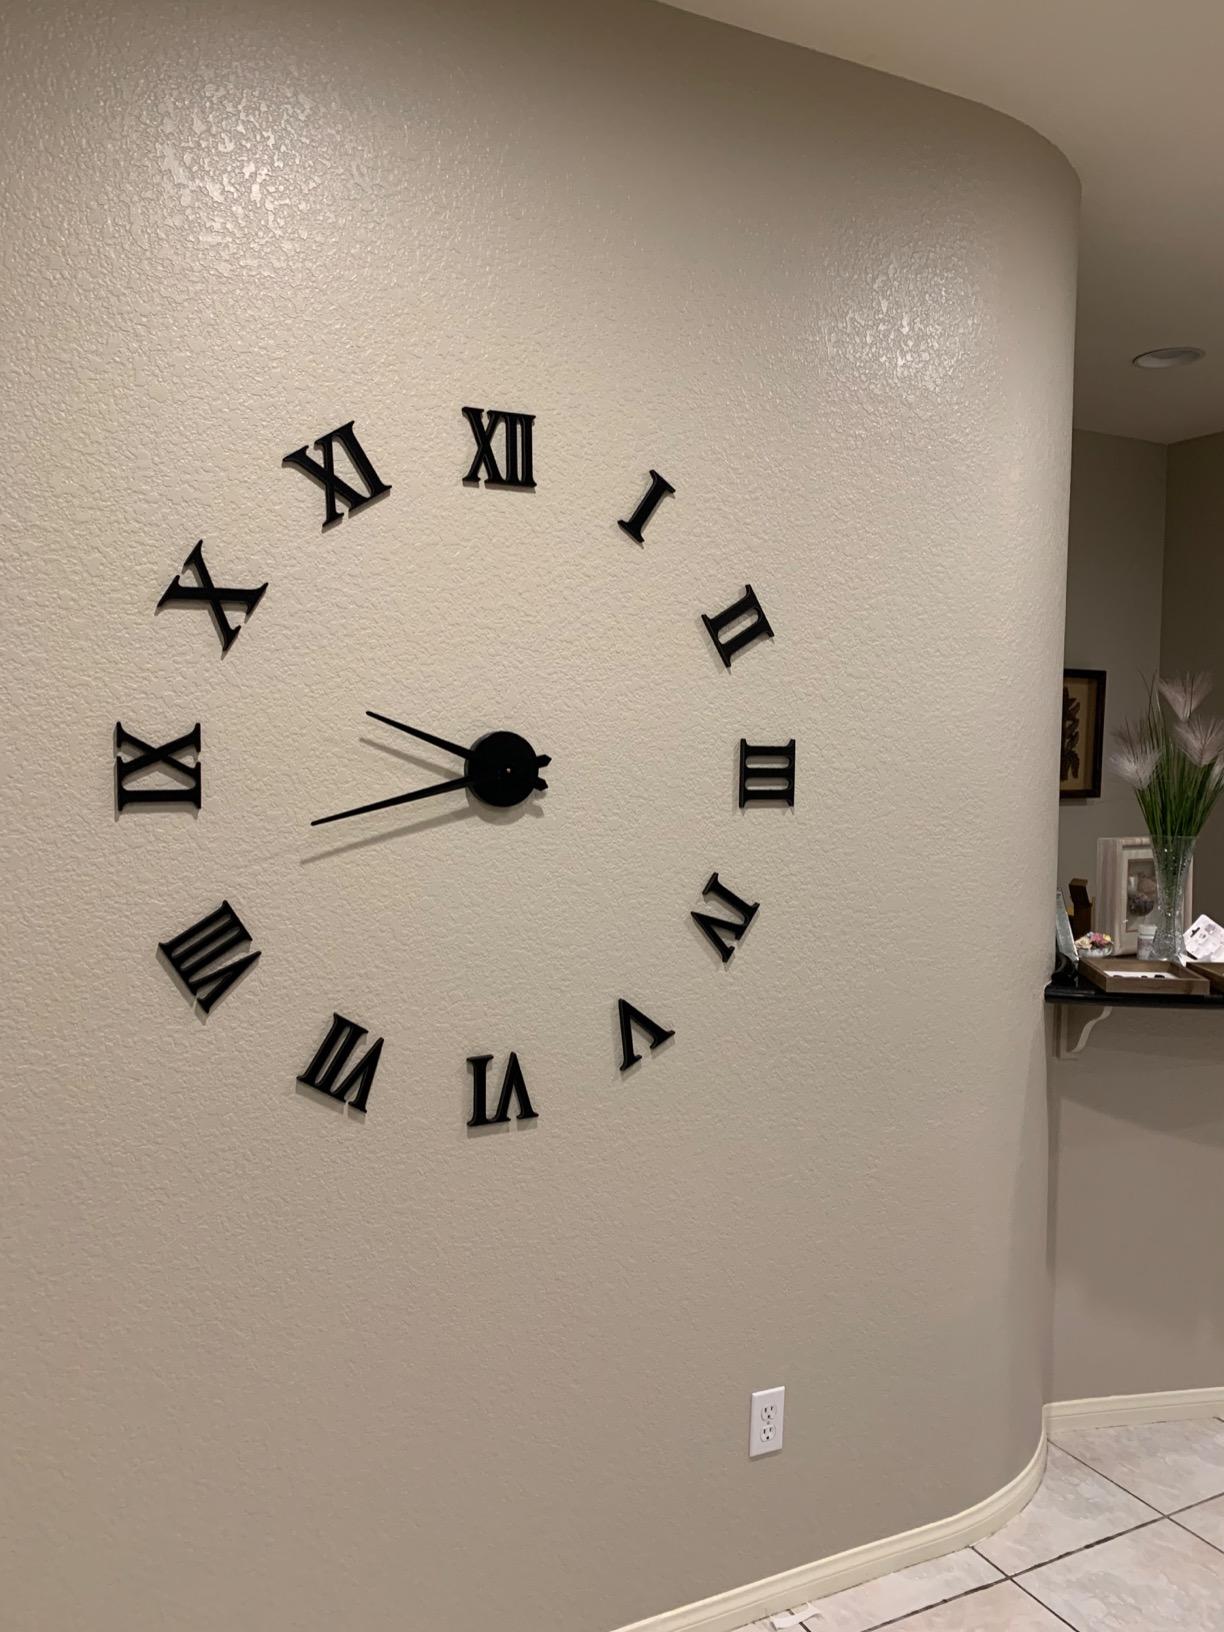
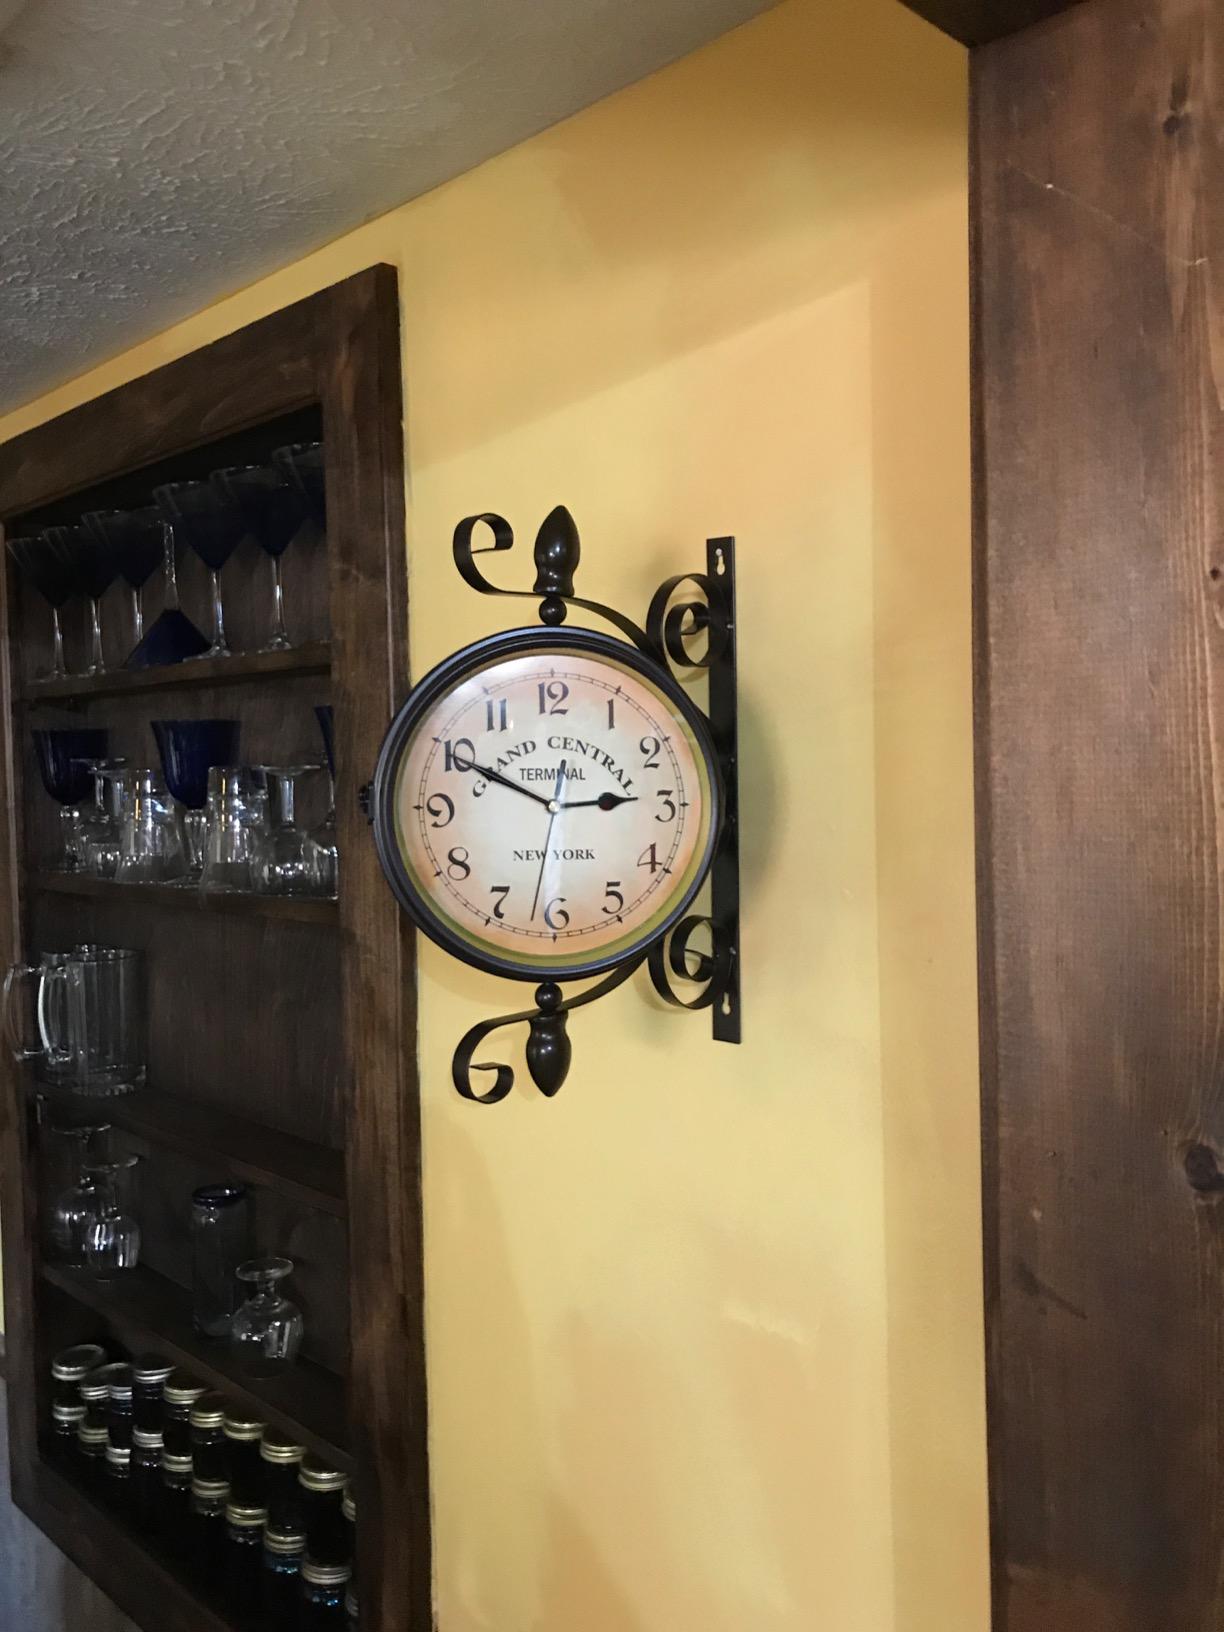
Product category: clock
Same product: no